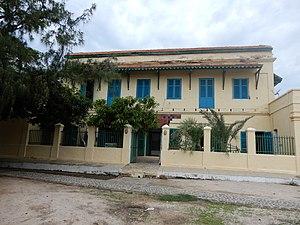
Musée de la mer de l'île de Gorée, au Sénégal dans une ancienne maison de la Compagnie des Indes.
Le musée de la Mer est un musée maritime rattaché à l'Institut fondamental d'Afrique noire, et installé sur l'île de Gorée, dans la baie de Dakar, au Sénégal.